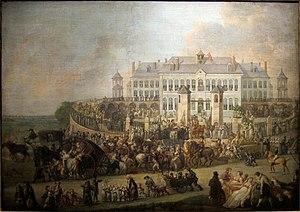
Le Broquelet était une grande fête populaire des ouvriers du textile lillois se déroulant chaque année le 9 mai, jour de la translation de Saint-Nicolas.